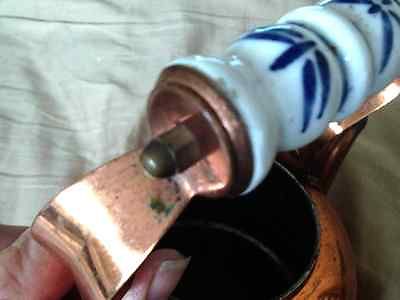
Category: kettle